Pat Walsh (rugby)

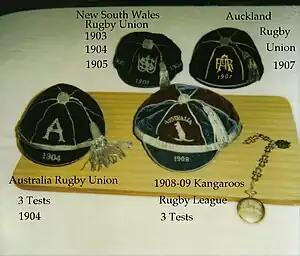

Disappointed he left Australia, first going to Johannesburg, South Africa where he was Vice Captain of the Commonwealth football team, premiers in the 1905 Australian Football League Competition. That trophy is currently held at the Australian Gallery of Sport and Olympic Museum at the Melbourne Cricket Ground. In 1905 Australian Rules football was played in Australia, New Zealand and South Africa.